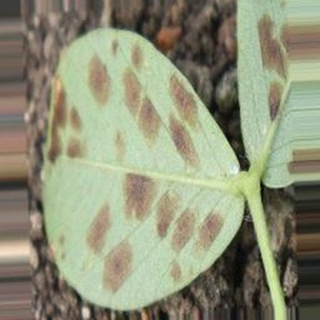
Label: groundnut_rust